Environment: real
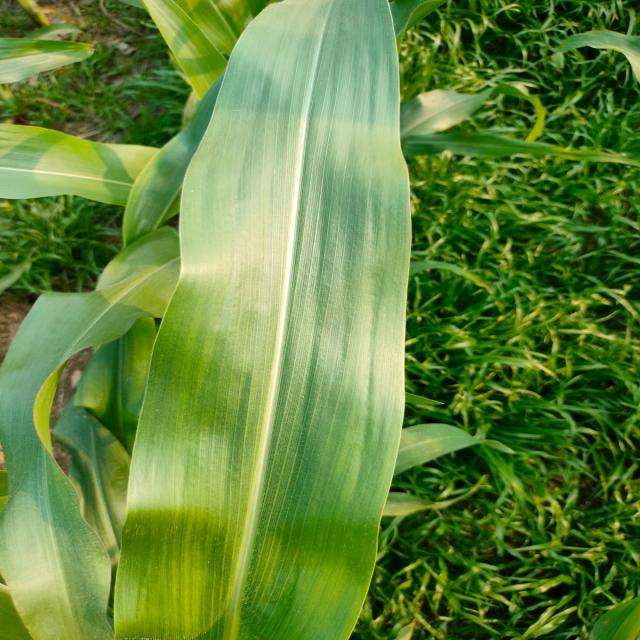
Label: healthy